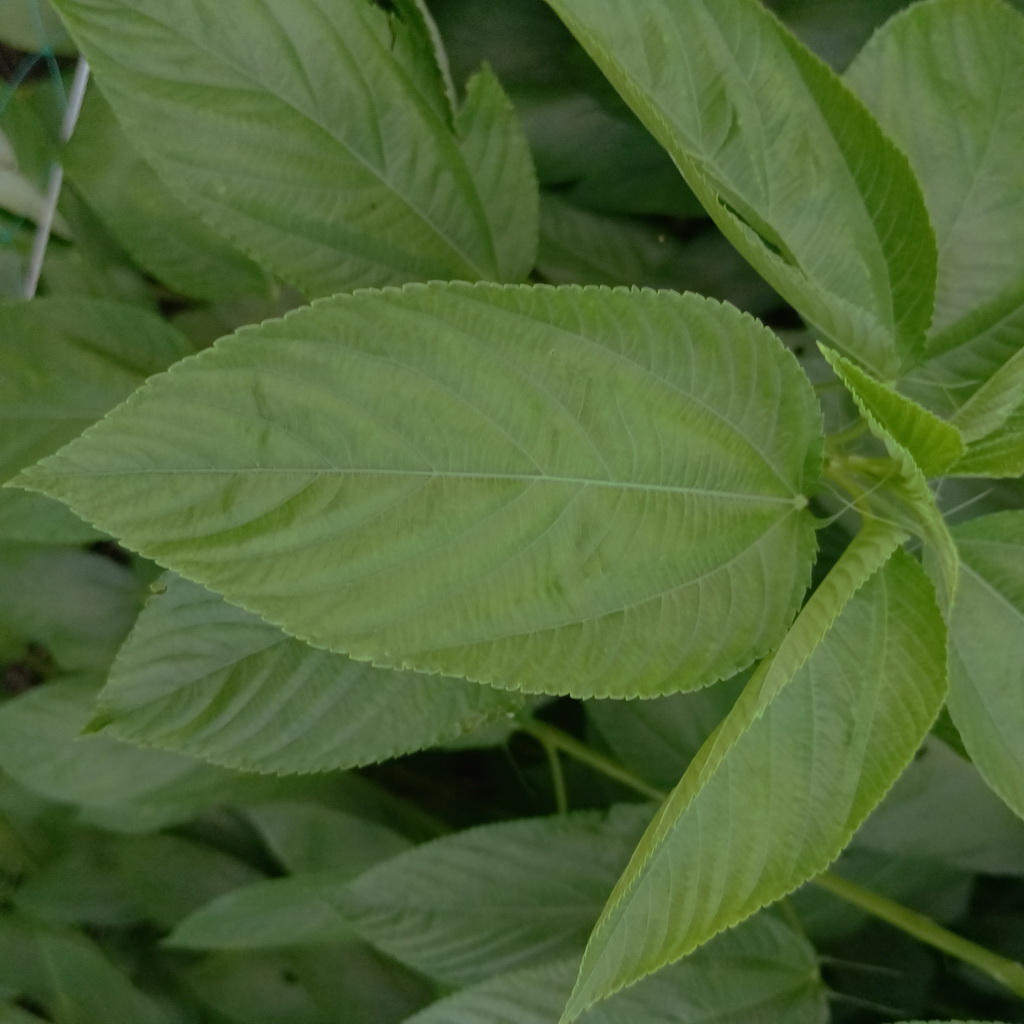
Label: Fresh